Anthony Rope

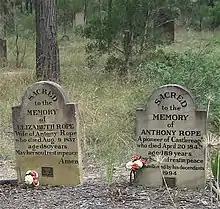
Gravestones of Anthony and Elizabeth Rope in the Castlereagh General Cemetery, Cranebrook. It is an Australian pioneer burial place in a bush setting.

The Ropes were dedicated cereal farmers who put up with more than their share of personal hardships, flooded farms and lawsuits. Their 8th and last child, Elizabeth Ann was born when mother Elizabeth was 46 years old – all but one child reached adulthood – a tribute to them as parents in those medically challenging times. Elizabeth worked hard at Anthony's side all her life, and she was a strong woman to live to an age of 75, when the average lifespan was in the 50s. Her daughters also had long lives, living into their 80s.